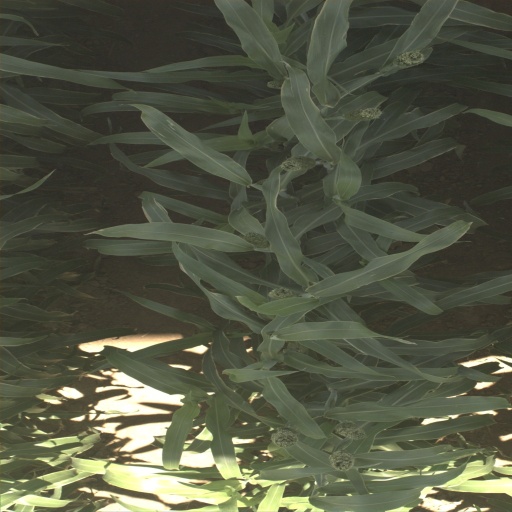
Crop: sorghum